Marcus Lindblom

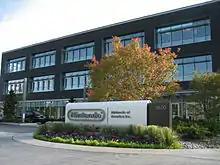
Nintendo of America's Redmond, Washington headquarters

Lindblom later transitioned to work as a localizer, where he translated Nintendo's Japanese games into English for Western audiences. As standard for the time, he worked without a department and in direct contact with the headquarters, which gave him wide decision-making latitude. Lindblom worked on "Wario's Woods" before coming to the "EarthBound" project around January 1995. He took over for Nintendo of America's Dan Owsen, who had localized a tenth of the game's script before moving to another project. The game was roughly translated from Japanese by a translator, and Lindblom received a paper script with the translation. Masayuki Miura, a Japanese writer, worked with Lindblom to contextualize the English script for the mood and message intended by the game's original development team.